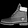
Label: Ankle boot